Heath fritillary

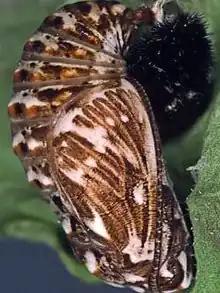
The pupa is predominantly brown and white

The pupae are 12.4–12.8 cm long and last 15–25 days (early May to late June in the UK). They are white with black and orange-brown blotches. Pupae are usually found close to the ground in or beneath dead leaves.